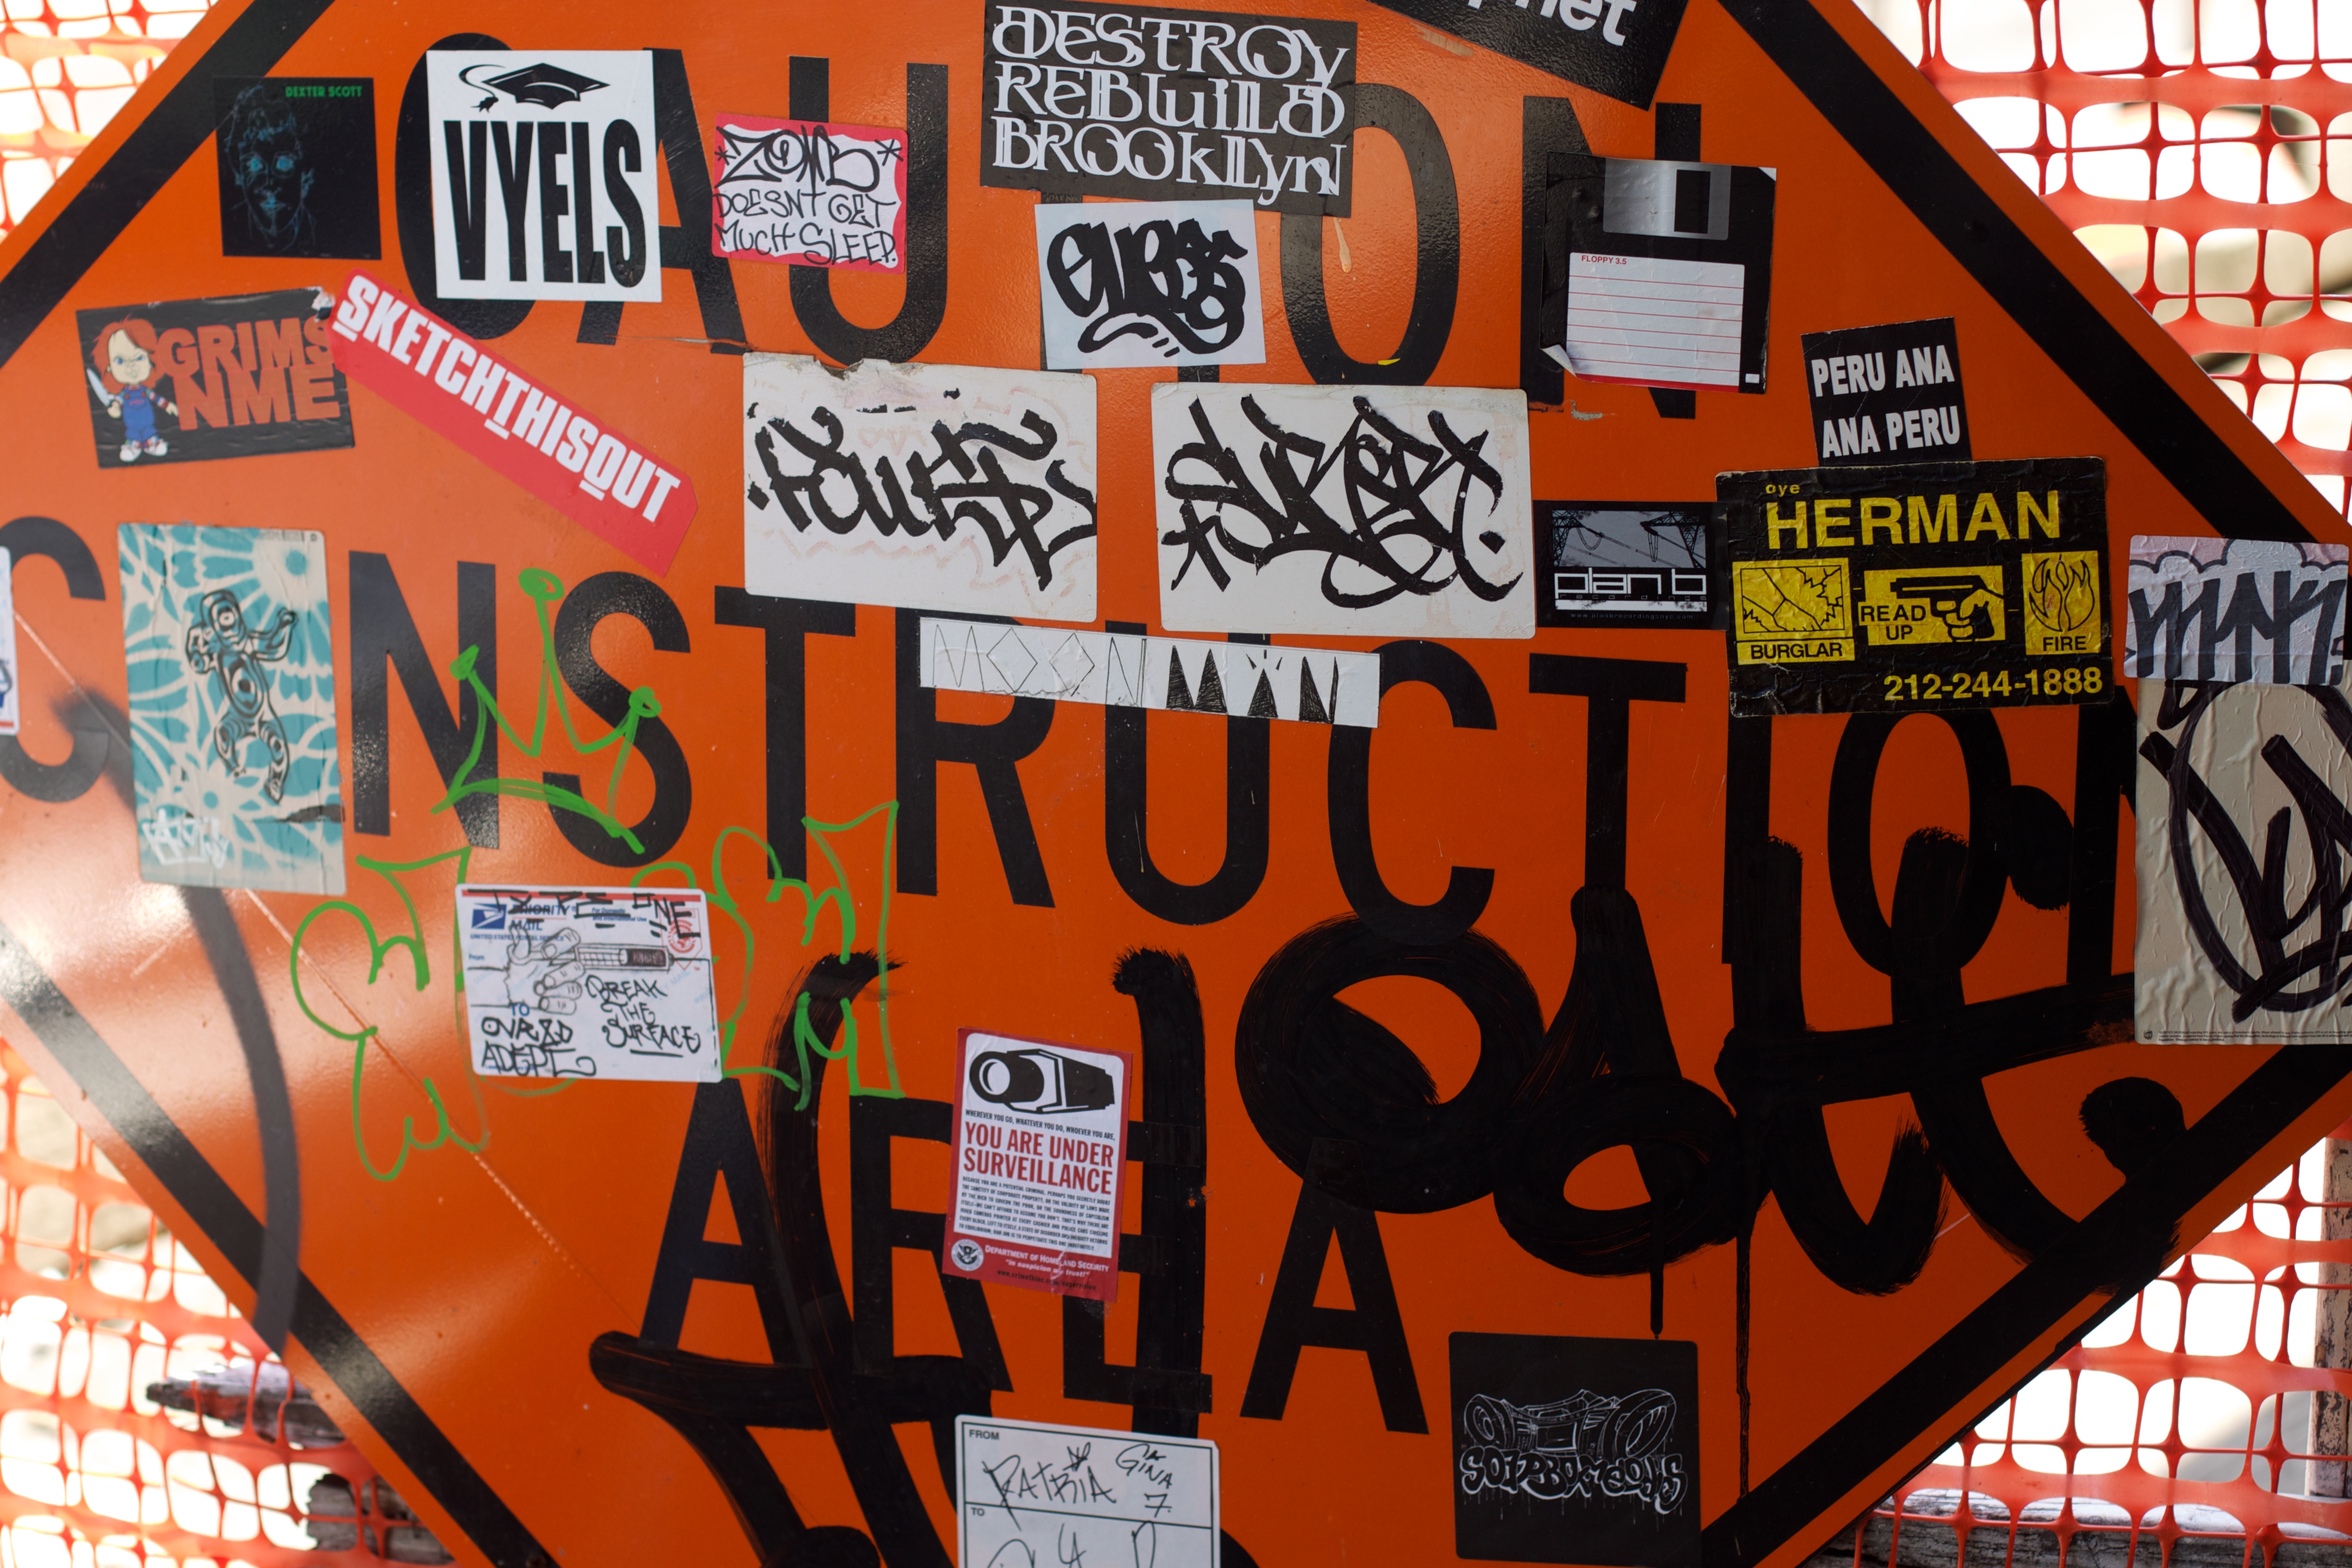
advertising, sign, banner, signage, art, poster